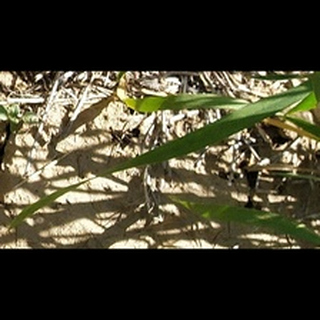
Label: healthy_wheat